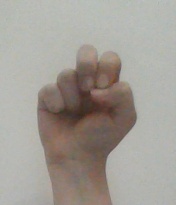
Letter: gaaf